World Series of Snooker 2009/2010

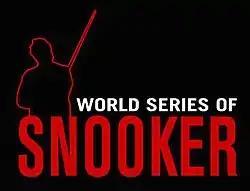

The Sportingbet.com World Series of Snooker was played for the second season and final time in the 2009/2010 season. The World Series of Snooker were a series of invitational events. It was sponsored by sportingbet.com, but after the second event no others were held.